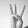
ASL letter: W